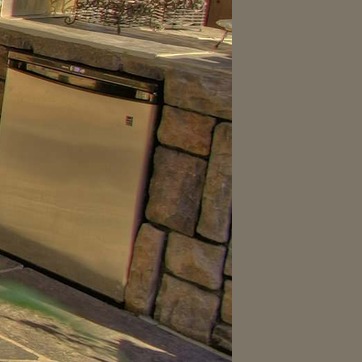
Material: stone